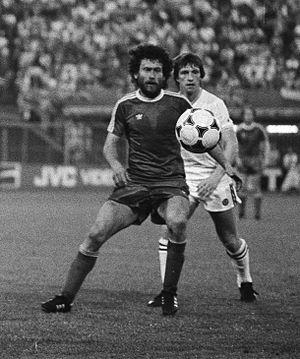
Paul Breitner est un footballeur allemand né le 5 septembre 1951 à Kolbermoor. Il évolue au poste de défenseur latéral ou de milieu du début des années 1970 au début des années 1980.